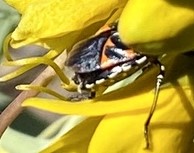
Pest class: stink_bug